Androgynous Peripheral Attach System

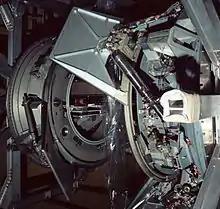
APAS-75 (American version)

The terms Androgynous Peripheral Attach System (APAS), Androgynous Peripheral Assembly System (APAS) and Androgynous Peripheral Docking System (APDS) are used interchangeably to describe a Russian family of spacecraft docking mechanisms, and are also sometimes used as generic names for any docking system in that family. A system similar to APAS-89/95 is used by the Chinese Shenzhou spacecraft.